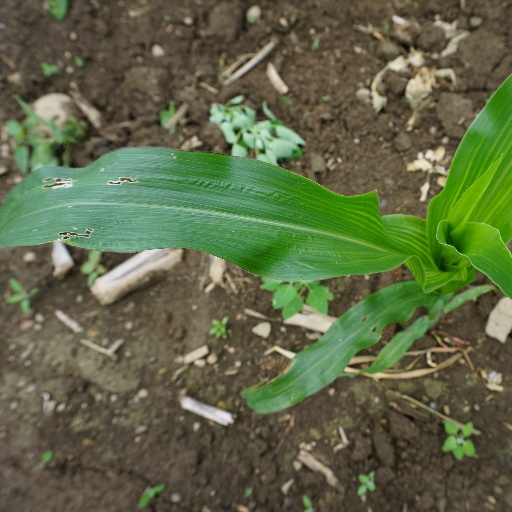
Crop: maize; corn